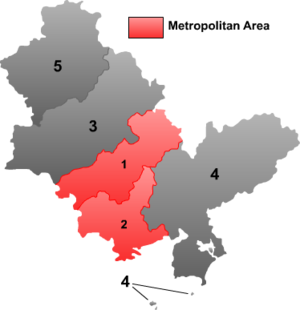
Huizhou est une ville de la province du Guangdong en Chine située à 90 km au nord-est de Hong-Kong.